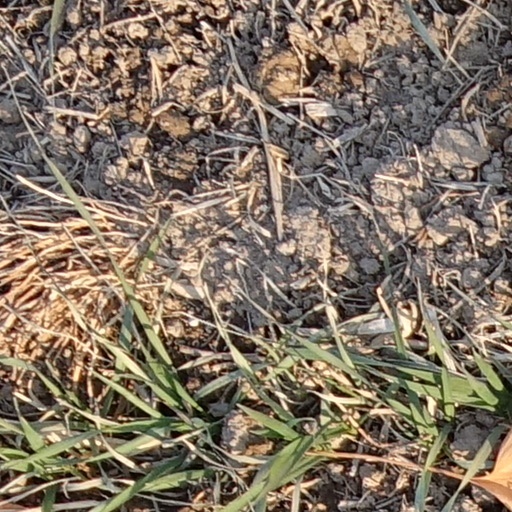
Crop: wheat